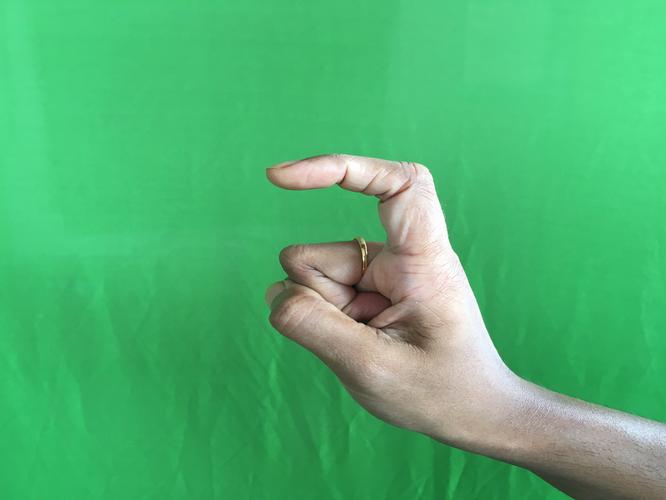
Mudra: Tamarachudam
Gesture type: single_hand